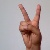
The image shows a hand gesture representing the letter 'V' in Indian Sign Language.